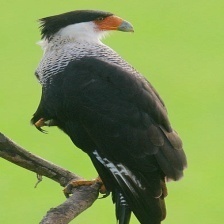
Species: CRESTED CARACARA
Scientific name: CARACARA CHERIWAY